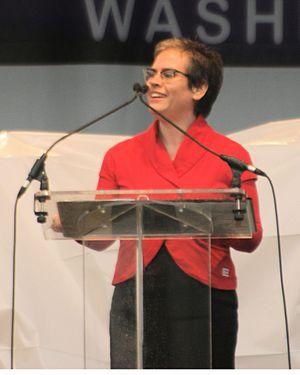
Le Reason Rally est une manifestation pour la reconnaissance des points de vue irréligieux, non théistes et séculaires, ayant eu lieu au National Mall à Washington, D.C. le 24 mars 2012. Le rallye est subventionné par des organisations athées et séculaires et fut décrit par la presse américaine comme le « Woodstock des athées et des sceptiques ».